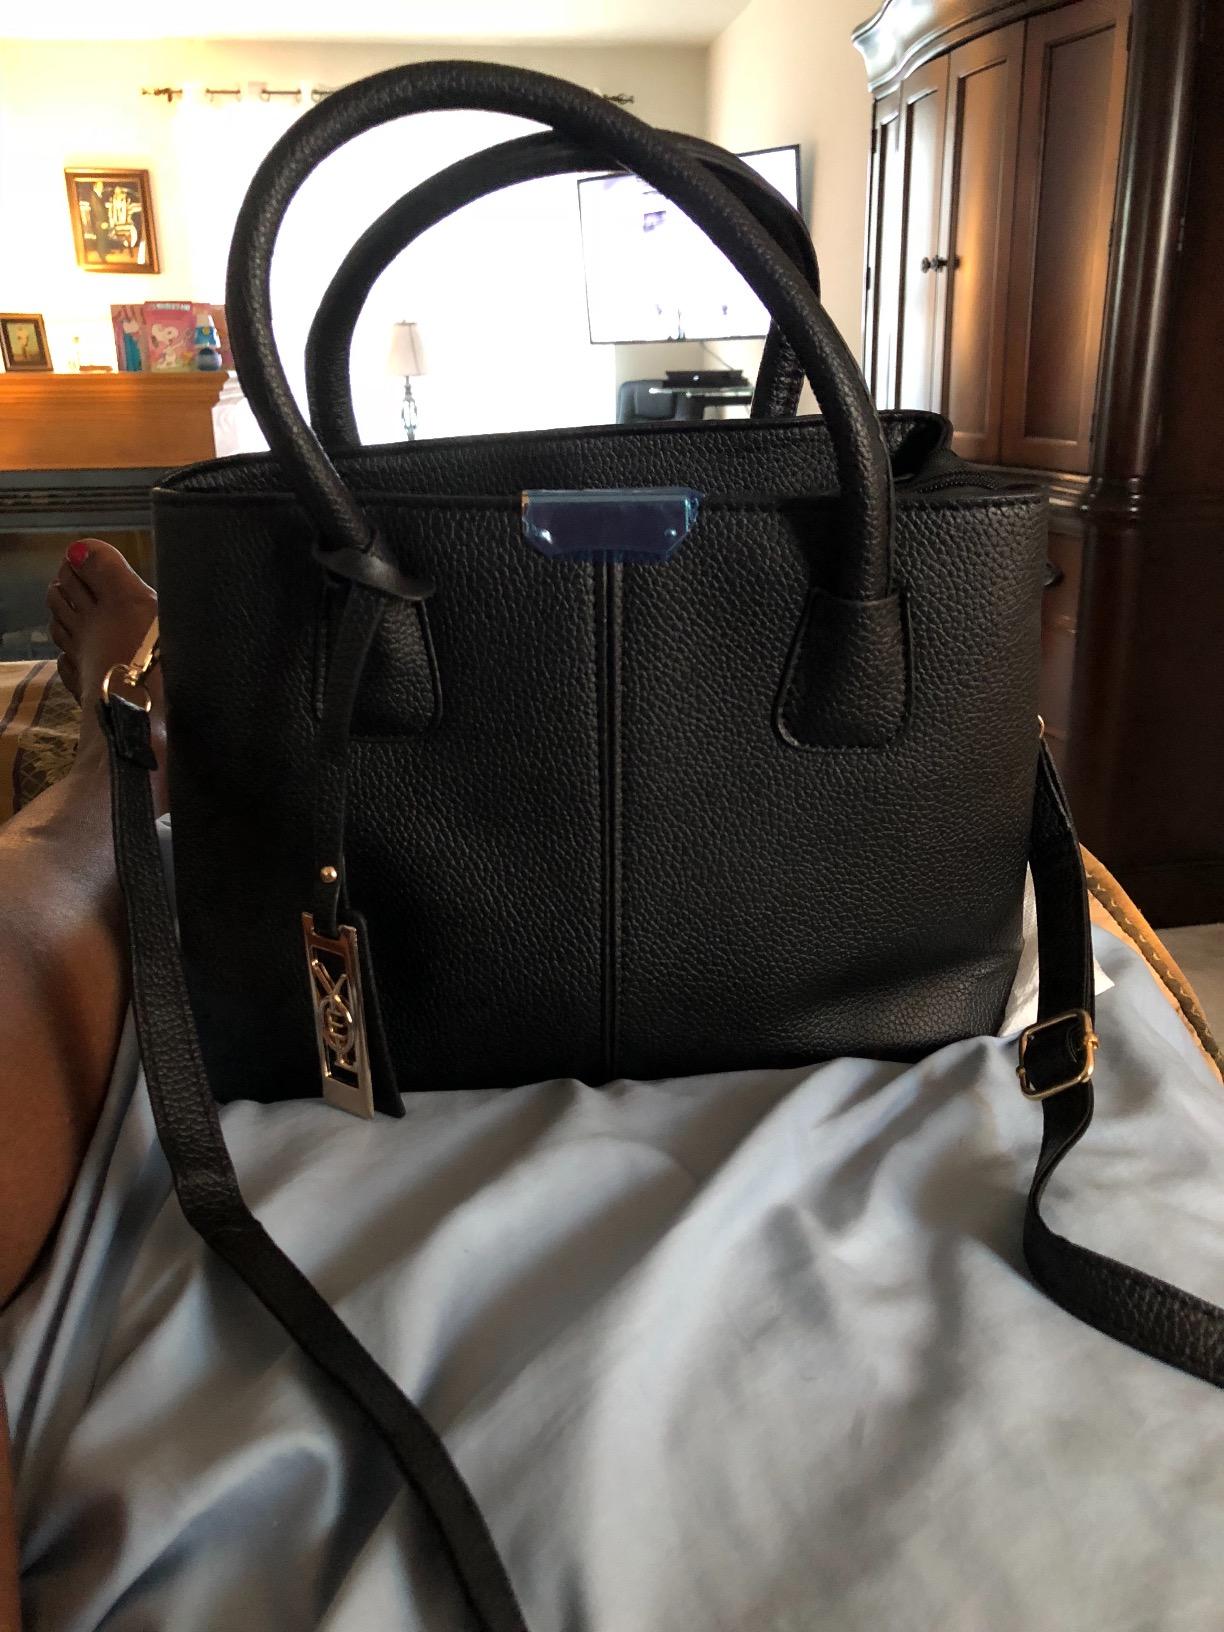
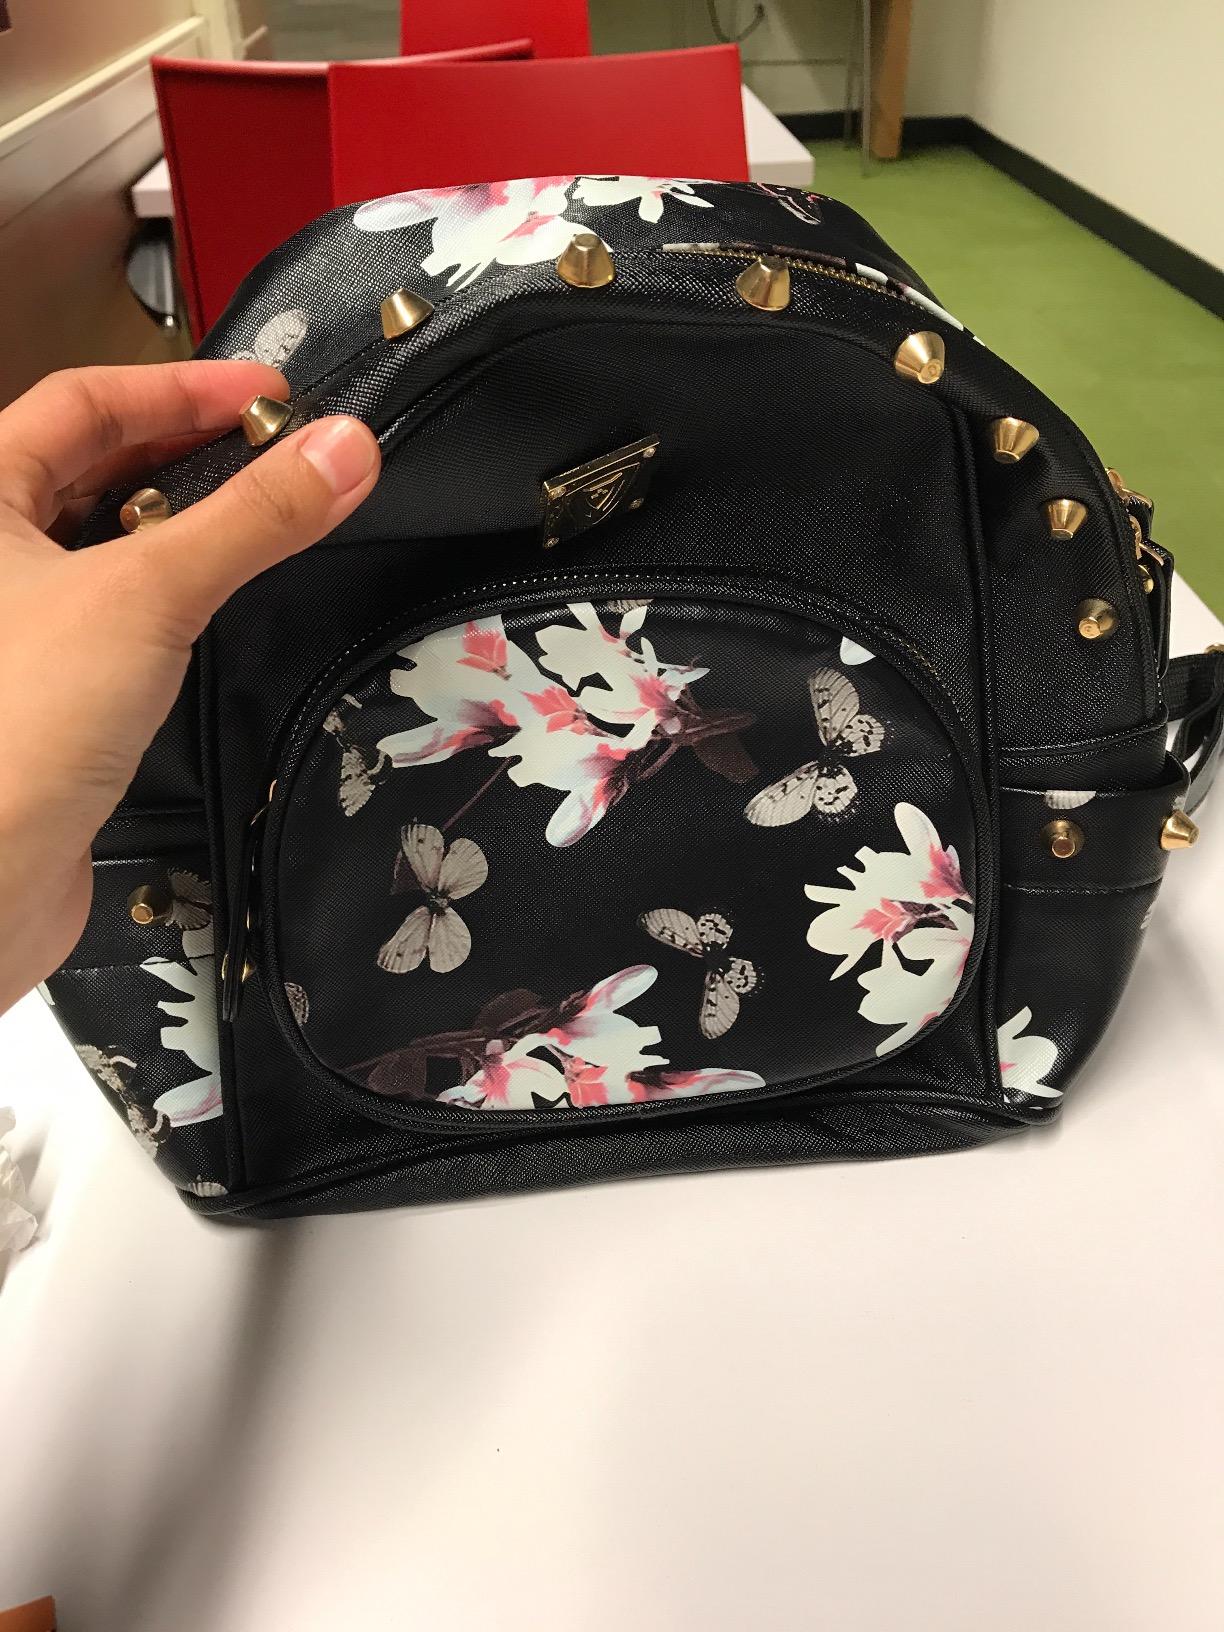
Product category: accessories_handbag
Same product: no